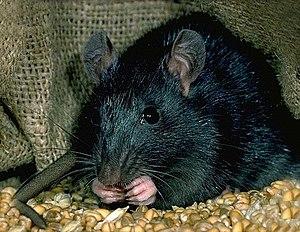
un rat
Bien qu'il existe plusieurs définitions des espèces envahissantes, elles sont toujours basées sur quatre critères principaux :